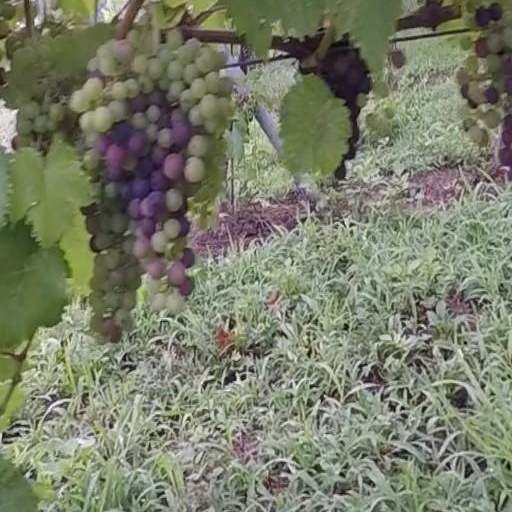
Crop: grape